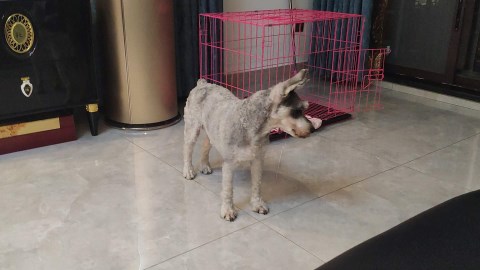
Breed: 2342-n000102-miniature_schnauzer